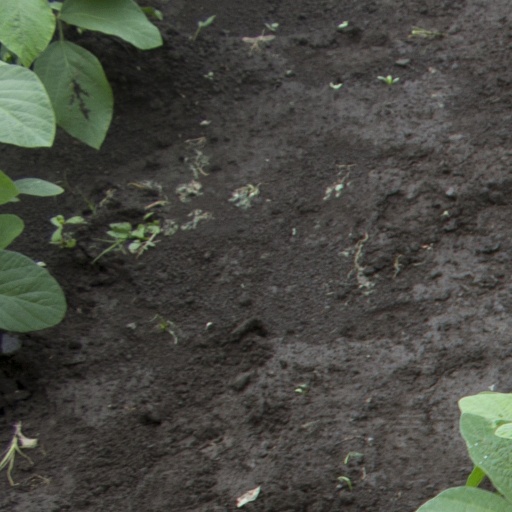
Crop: soybean